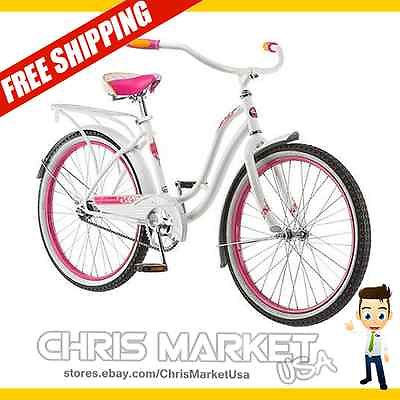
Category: bicycle